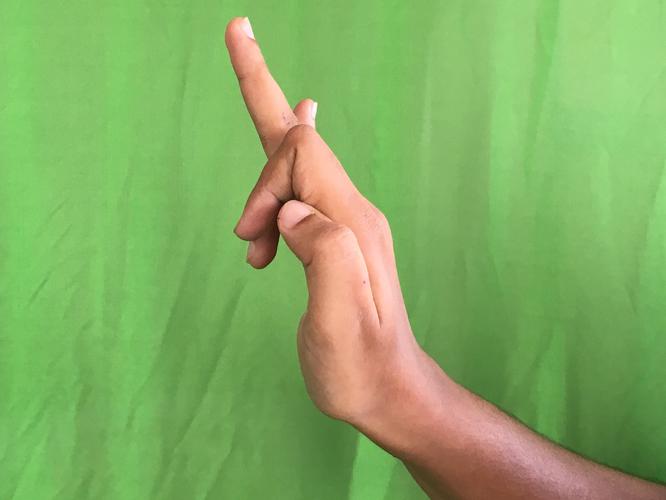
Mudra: Shukatundam
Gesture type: single_hand